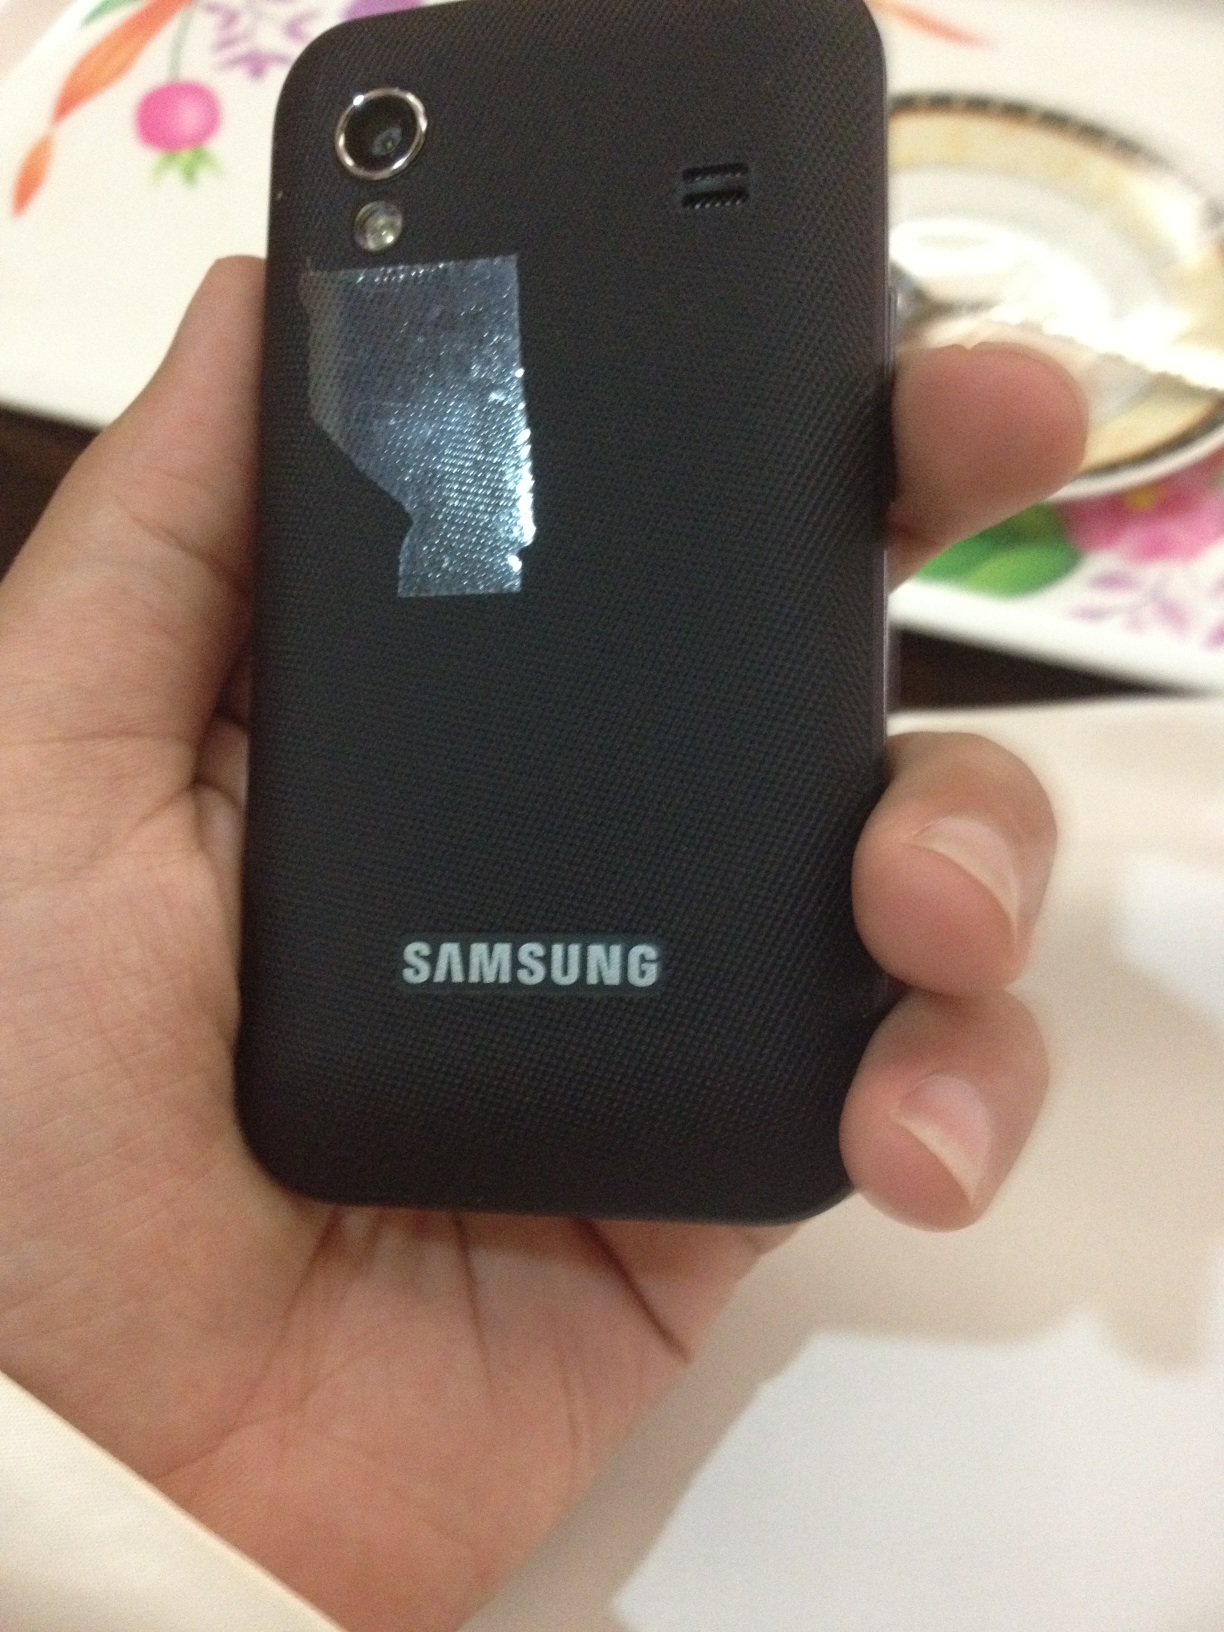Question: What's this by?
Answer: samsung